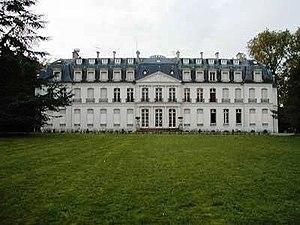
Façade du château de Voisenon (77)
Voisenon est une commune française située à trente-neuf kilomètres au sud-est de Paris dans le département de Seine-et-Marne en région Île-de-France.